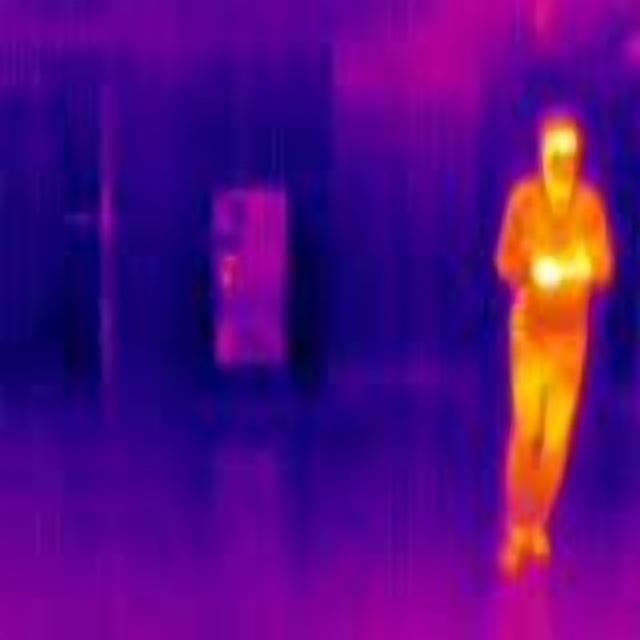
Detected objects:
label: person